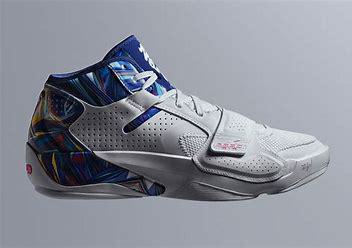
Brand: Jordan
Model: Zion 2